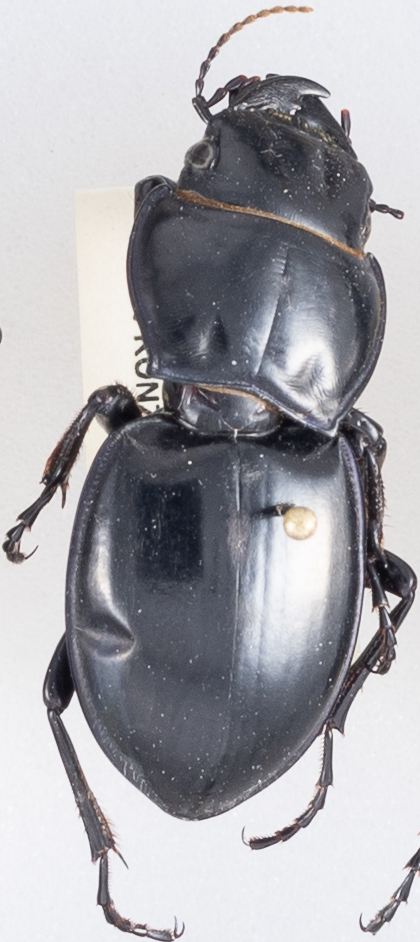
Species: Pasimachus californicus
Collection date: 2019-07-15
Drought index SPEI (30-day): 1.69
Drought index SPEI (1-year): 2.01
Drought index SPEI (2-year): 0.728